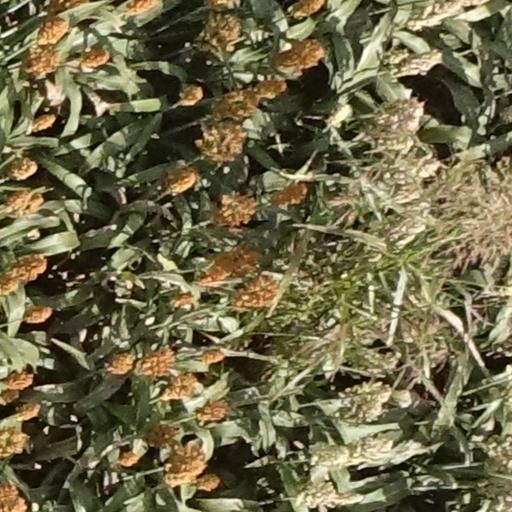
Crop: sorghum